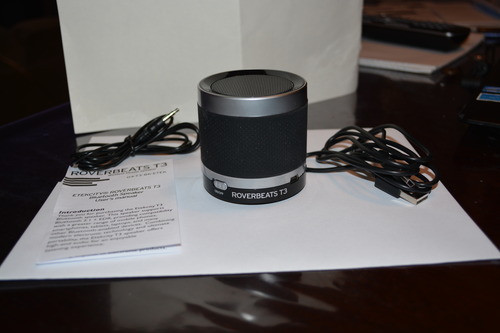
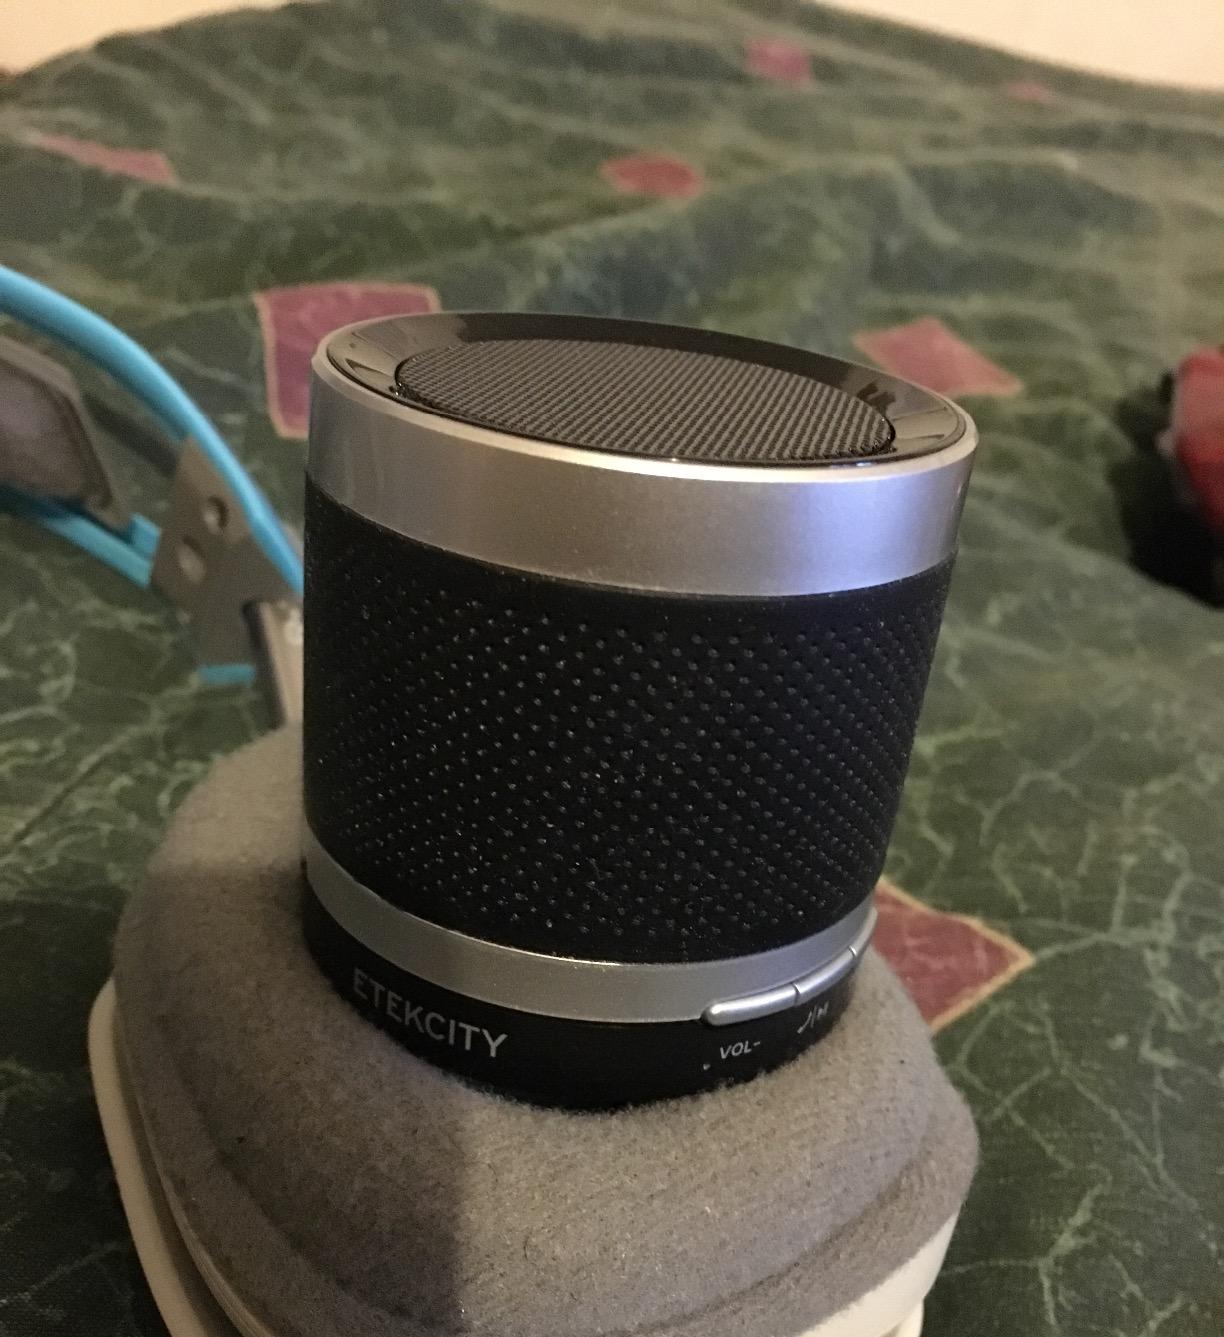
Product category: speaker
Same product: yes